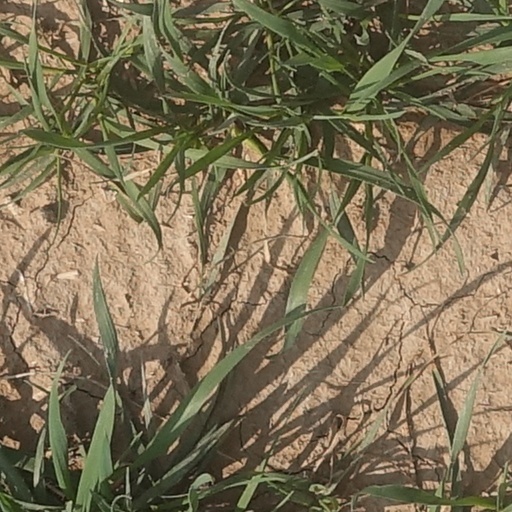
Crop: wheat